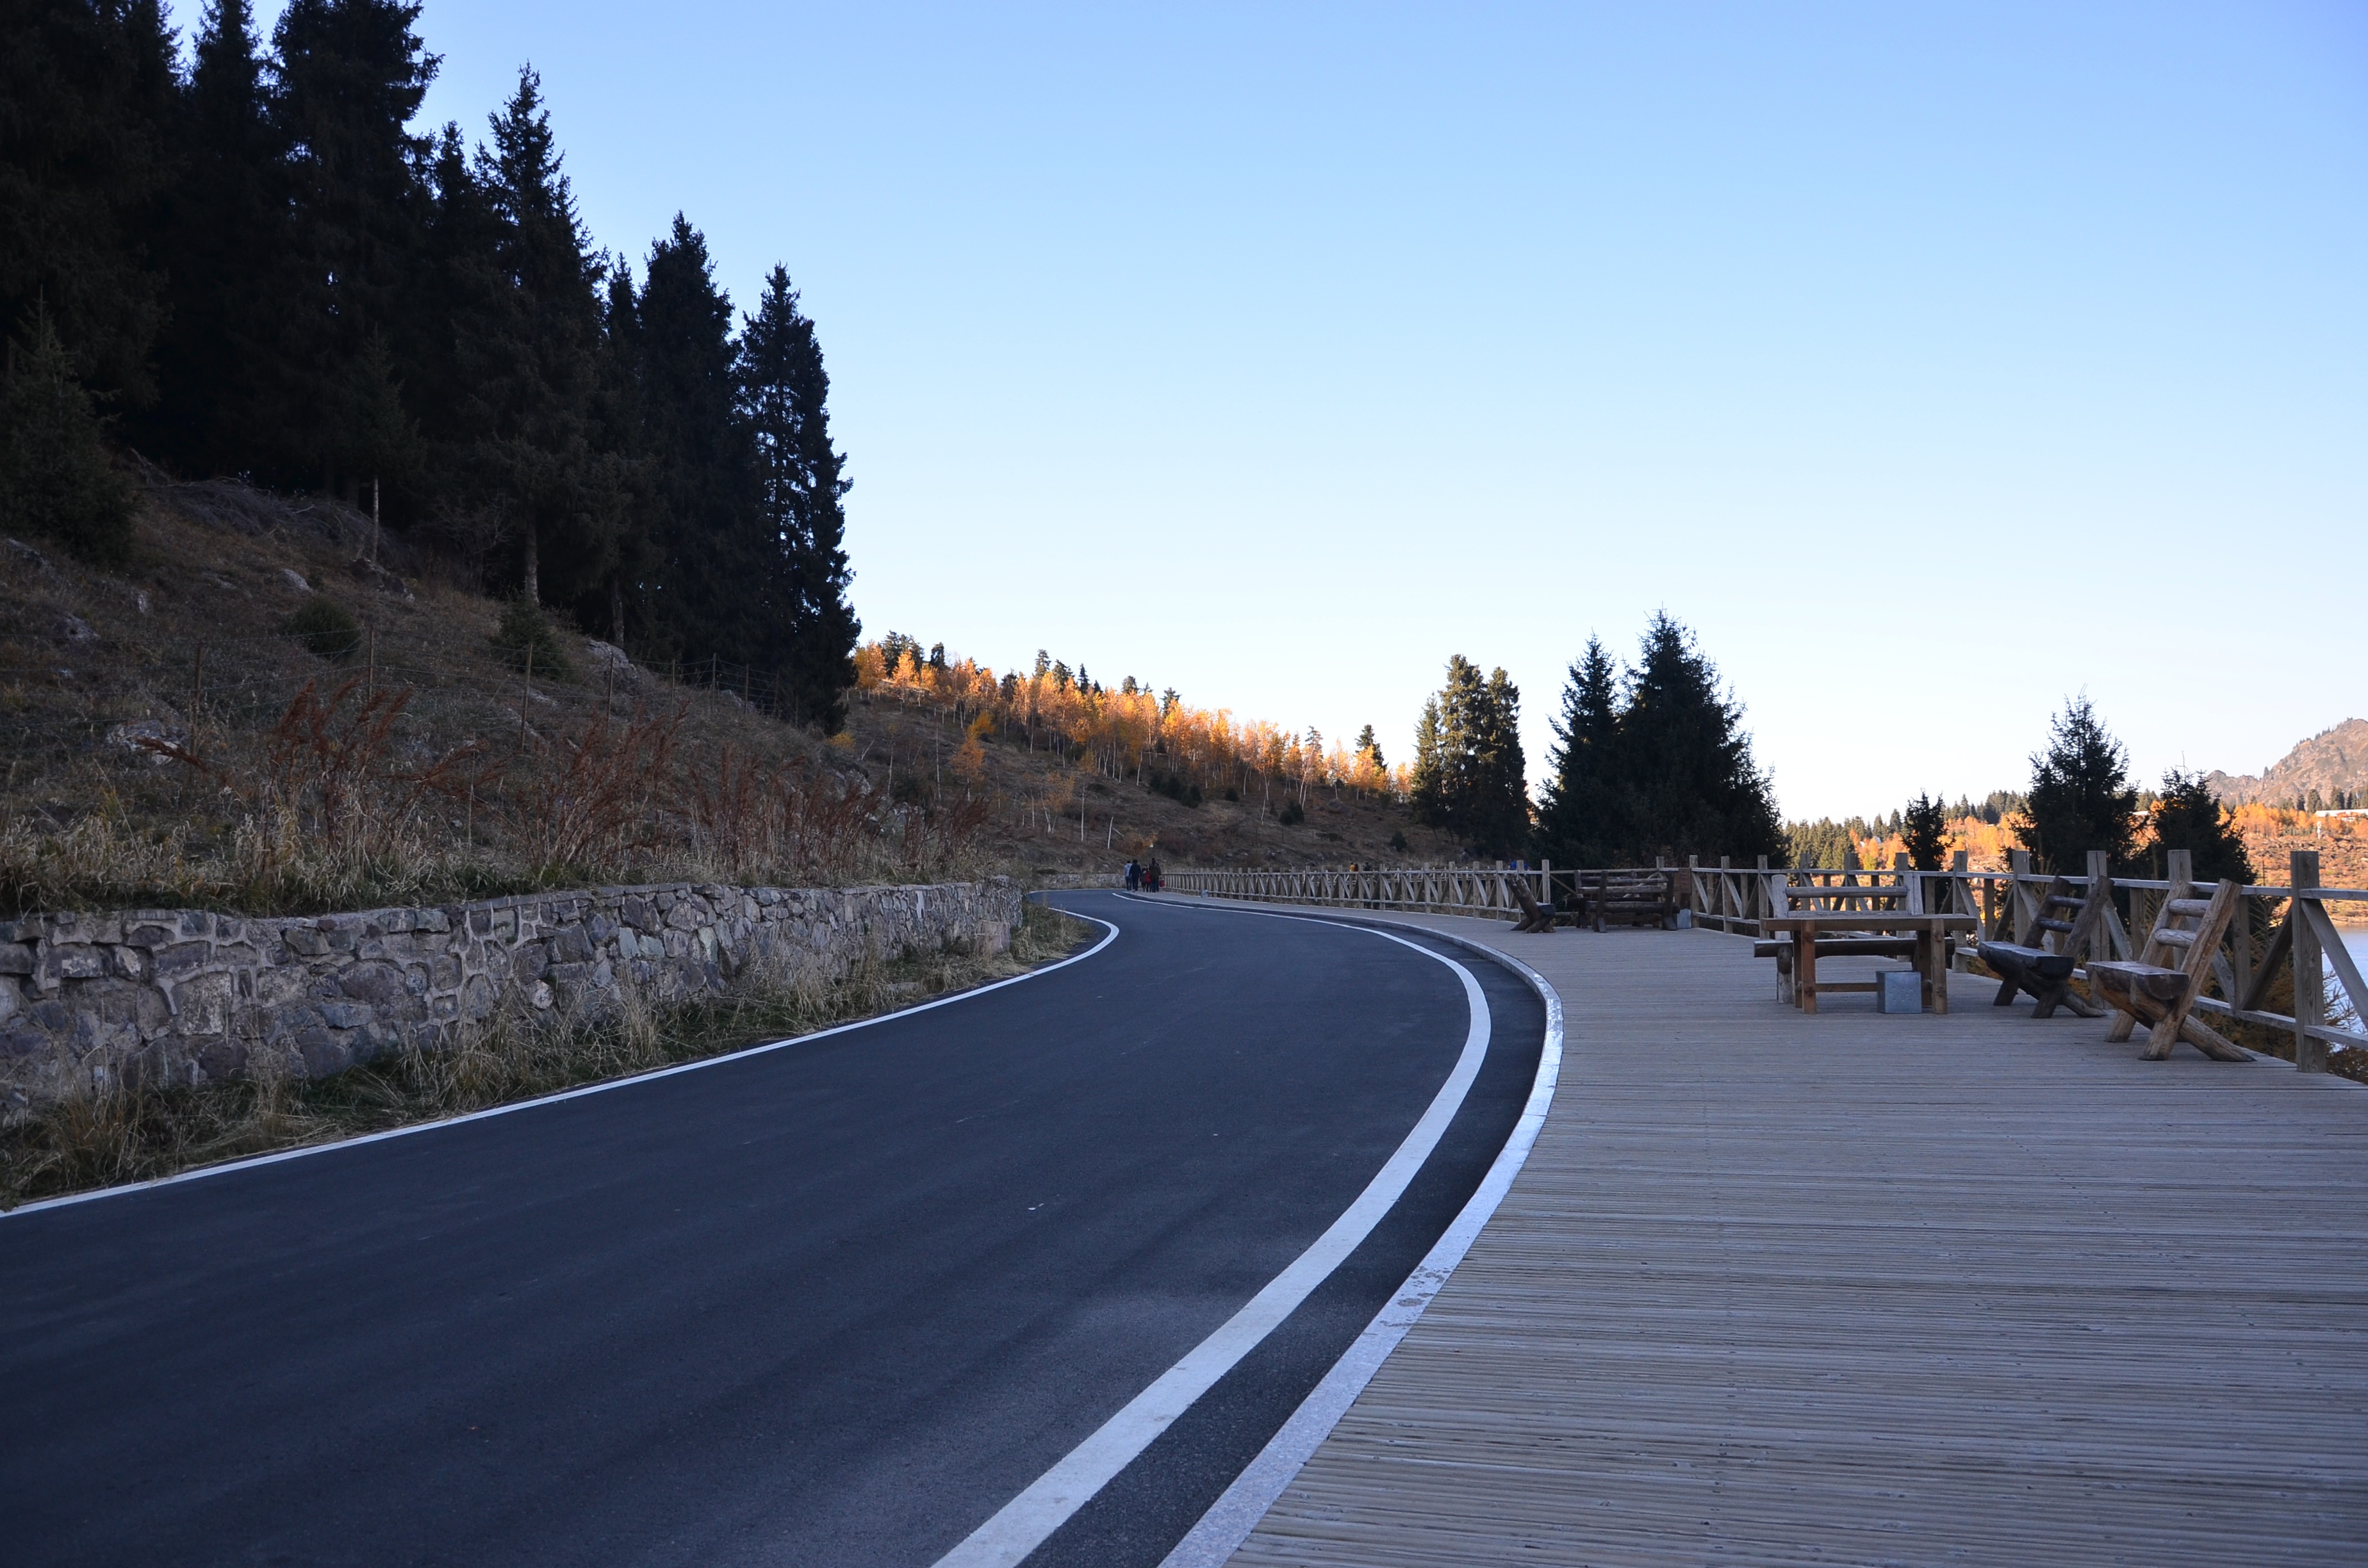
mountain, snow, winter, road, highway, asphalt, walkway, vehicle, lane, season, cycling, infrastructure, the silence, at dusk, road surface, tianshan tianchi, nonbuilding structure